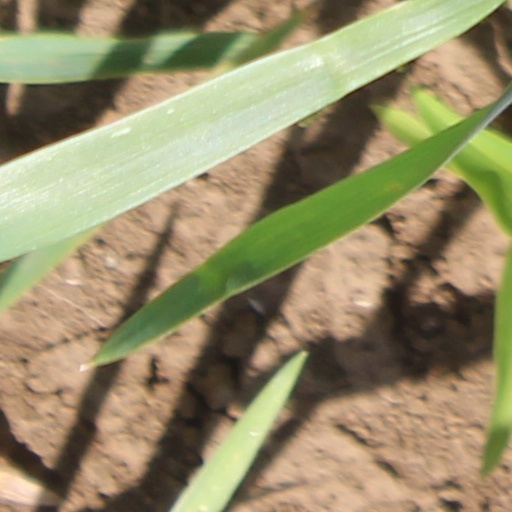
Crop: wheat